Tabrizi tradition

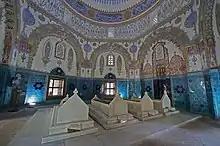
Interior Cem Sultan tomb

In the Uzun Hasan Mosque, remnants such as inscription fragments, molded leaf motifs, and tiles decorated in blue-on-white and white-on-blue have been uncovered. Some of these tiles also display overglaze-painted outlines, similar to the black-line/cuerda seca style.